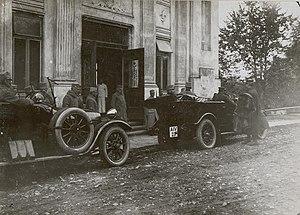
Karl Tersztyánszky von Nádas ou Tersztyánszky Károly, né le 28 octobre 1854 à Skalica, mort le 7 mars 1921 à Vienne, est un militaire austro-hongrois qui a combattu pendant la Première Guerre mondiale, principalement sur le front de l'Est.